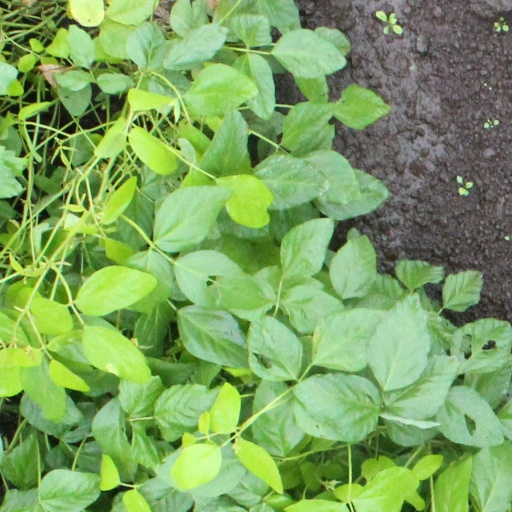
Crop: soybean